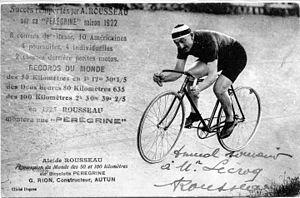
Alcide Rousseau en 1922, record du monde sur piste des 100 km sur machine PEREGRINE au vélodrome de Montporcher au Creusot.
Le cyclisme sur piste est une pratique sportive regroupant plusieurs épreuves et se déroulant sur un vélodrome. Il se pratique toujours sur des vélos à pignons fixes, c'est-à-dire qu'à l'inverse d'un vélo à roue libre le pratiquant est obligé de pédaler en permanence jusqu'à l'arrêt complet de son vélo.
Jules Alcide Augustin Rousseau est un coureur cycliste français, né le 7 octobre 1881 à Champcevrais dans l'Yonne et mort le 4 mai 1974 à Opio dans les Alpes-Maritimes. Il était recordman du monde cycliste, sans entraîneur, des deux heures, des 50 km, des 60 km, des 70 km, des 100 km et des 0,5 mille, 10 milles, 20 milles.